Death Penalty Abolition Act 1973

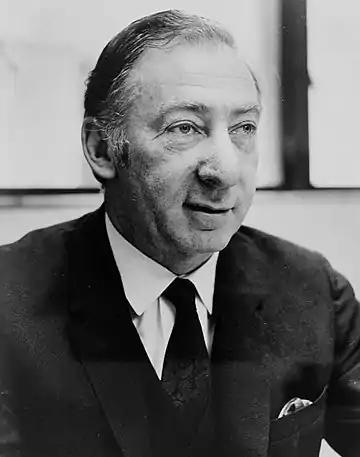
Senator, Attorney-General and later High Court Justice Lionel Murphy, creator of the Death Penalty Abolition Act

On February 3, 1967, Sir Henry Bolte's Liberal government in Victoria executed Ronald Ryan, a convicted criminal. Bolte is quoted as saying, "If you want to win an election have a hanging."